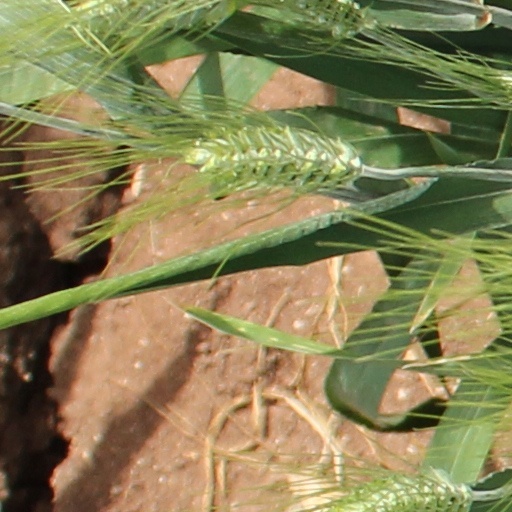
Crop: wheat